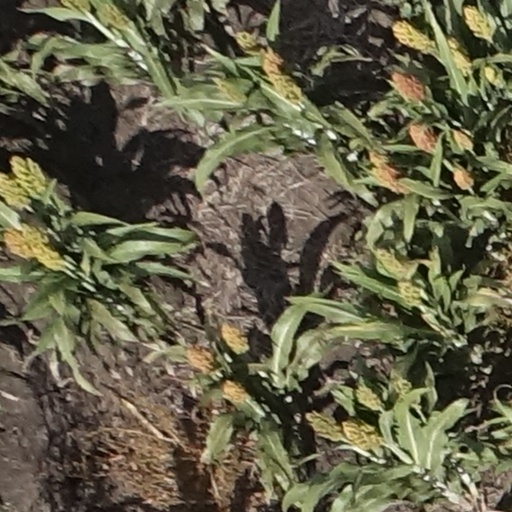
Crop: sorghum